Barnabé (film)

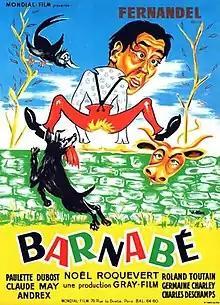

Barnabé is a 1938 French comedy film directed by Alexander Esway and starring Fernandel, Marguerite Moreno and Andrex. It was shot at the Billancourt Studios in Paris. The film's sets were designed by the art directors André Barsacq and Pierre Schild. It was based on an operetta by Jean Bastia.